11 December 2013 Euromaidan assault

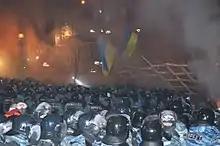
Berkut assault on Maidan Nezalezhnosti.

The Berkut suspended their assault and protesters were given shields, which were obtained from the Berkut. The Berkut began to regroup and move against the protesters once again. Unarmed protesters with linked arms had been holding the Euromaidan defense line for three hours against the large mass of Berkut from the Instytutska street side of the square. The number of people at Euromaidan grew, but the leaders of Berkut were also trying to regroup their forces in order to attack from the other side. Several "titushky" (thugs) sprang out from the Prorizna street and started to attack people with the intent to organize a hash. There were more than 15 thousand people on the Maidan at this time. The Berkut continued trying to break into the Trade Unions Building. With the number of people on the Maidan increasing, the Berkut came closer to the Maidan and tried to encircle it.